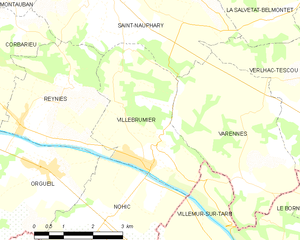
Carte des communes françaises Villebrumier
Villebrumier est une commune française située dans le département de Tarn-et-Garonne, en région Occitanie.